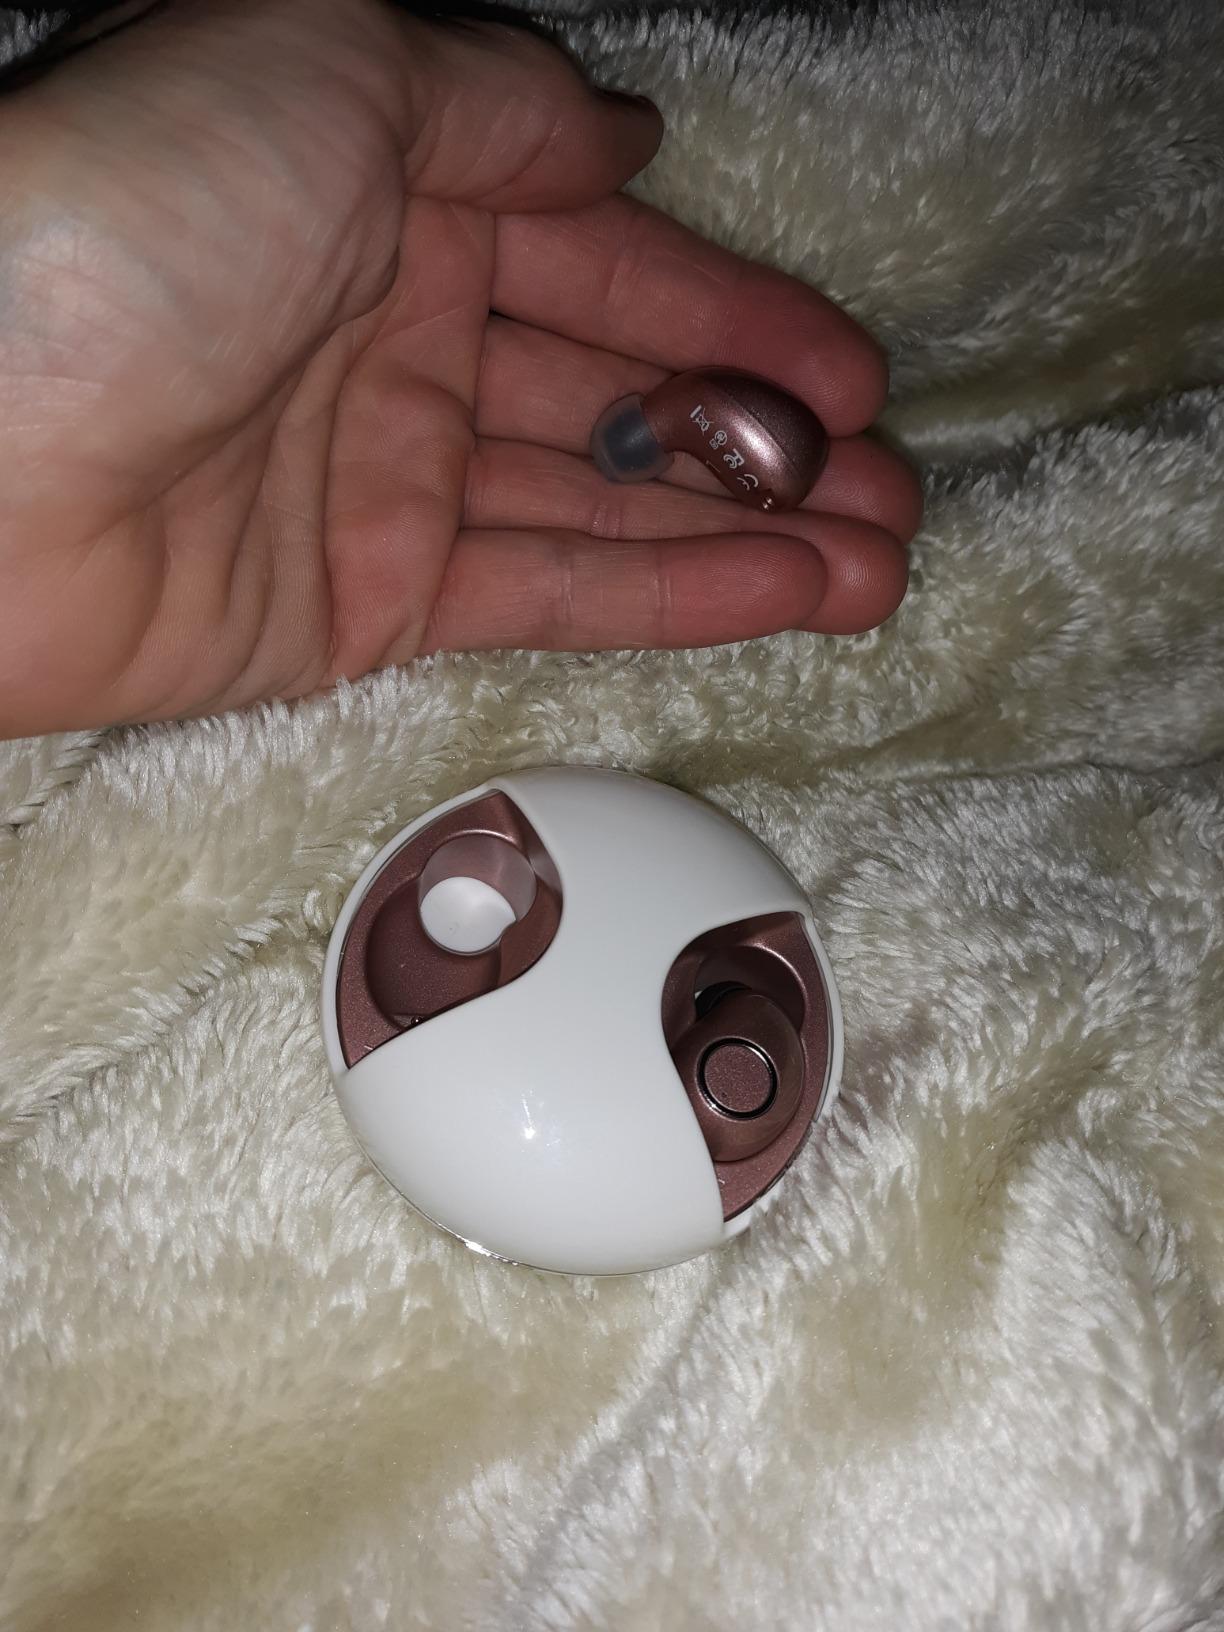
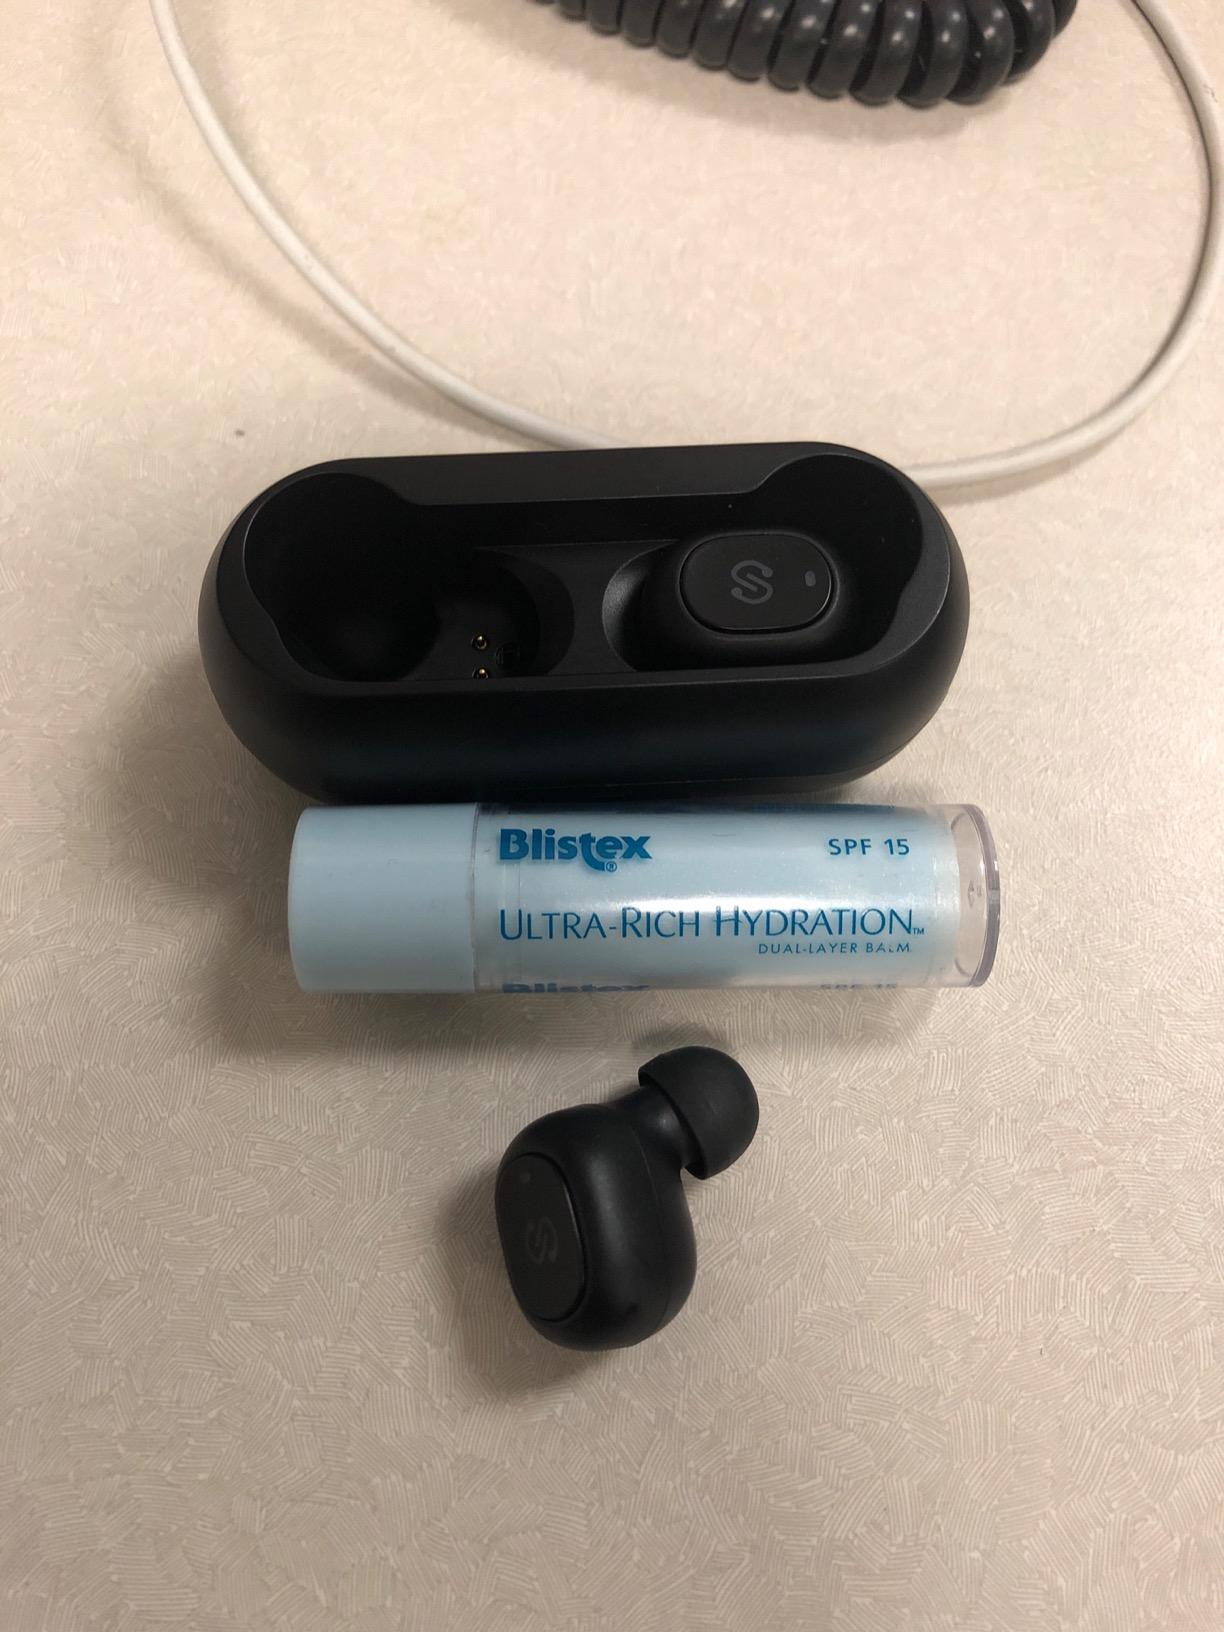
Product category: earbuds
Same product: no